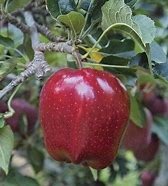
Label: apple